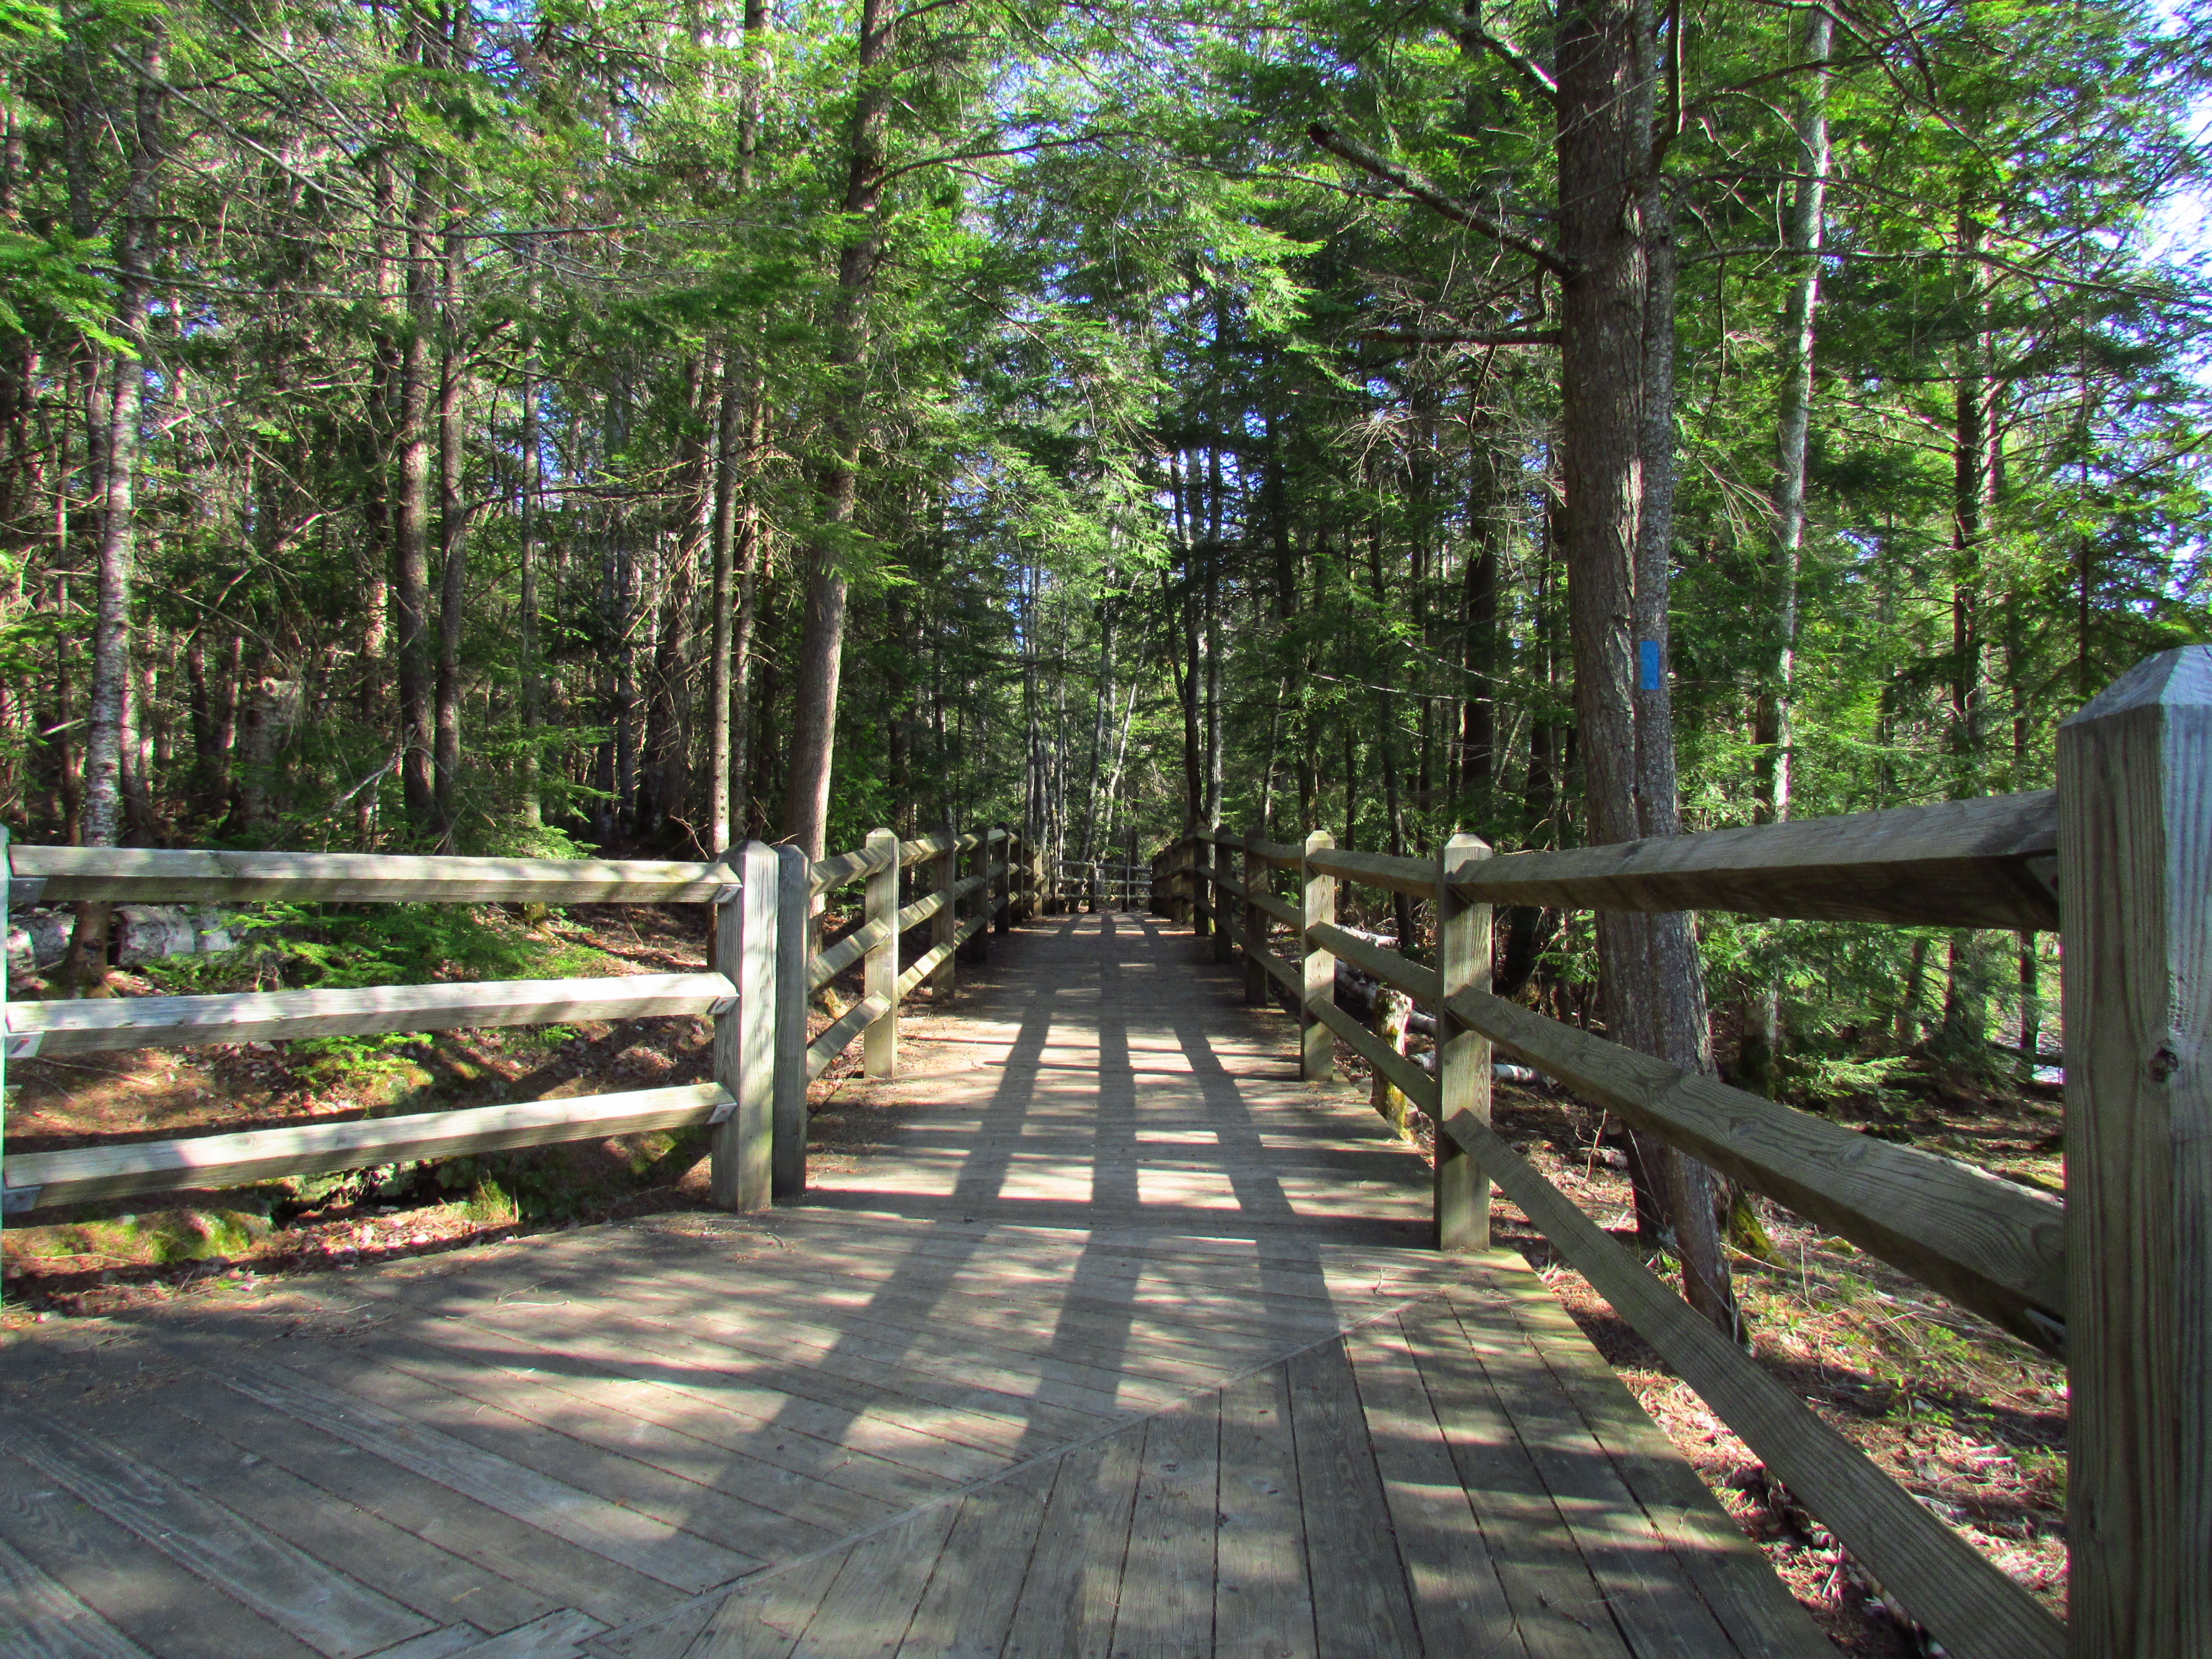
nature, path, green, wood, shadows, alone, michigan, park, sunshine, trees, fence, tree, nature reserve, boardwalk, walkway, natural environment, forest, state park, trail, botany, woodland, biome, woody plant, split rail fence, plant, grove, national park, guard rail, landscape, thoroughfare, old growth forest, temperate broadleaf and mixed forest, temperate coniferous forest, nonbuilding structure, bridge, trunk, Northern hardwood forest